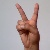
The image shows a hand gesture representing the letter 'V' in Indian Sign Language.